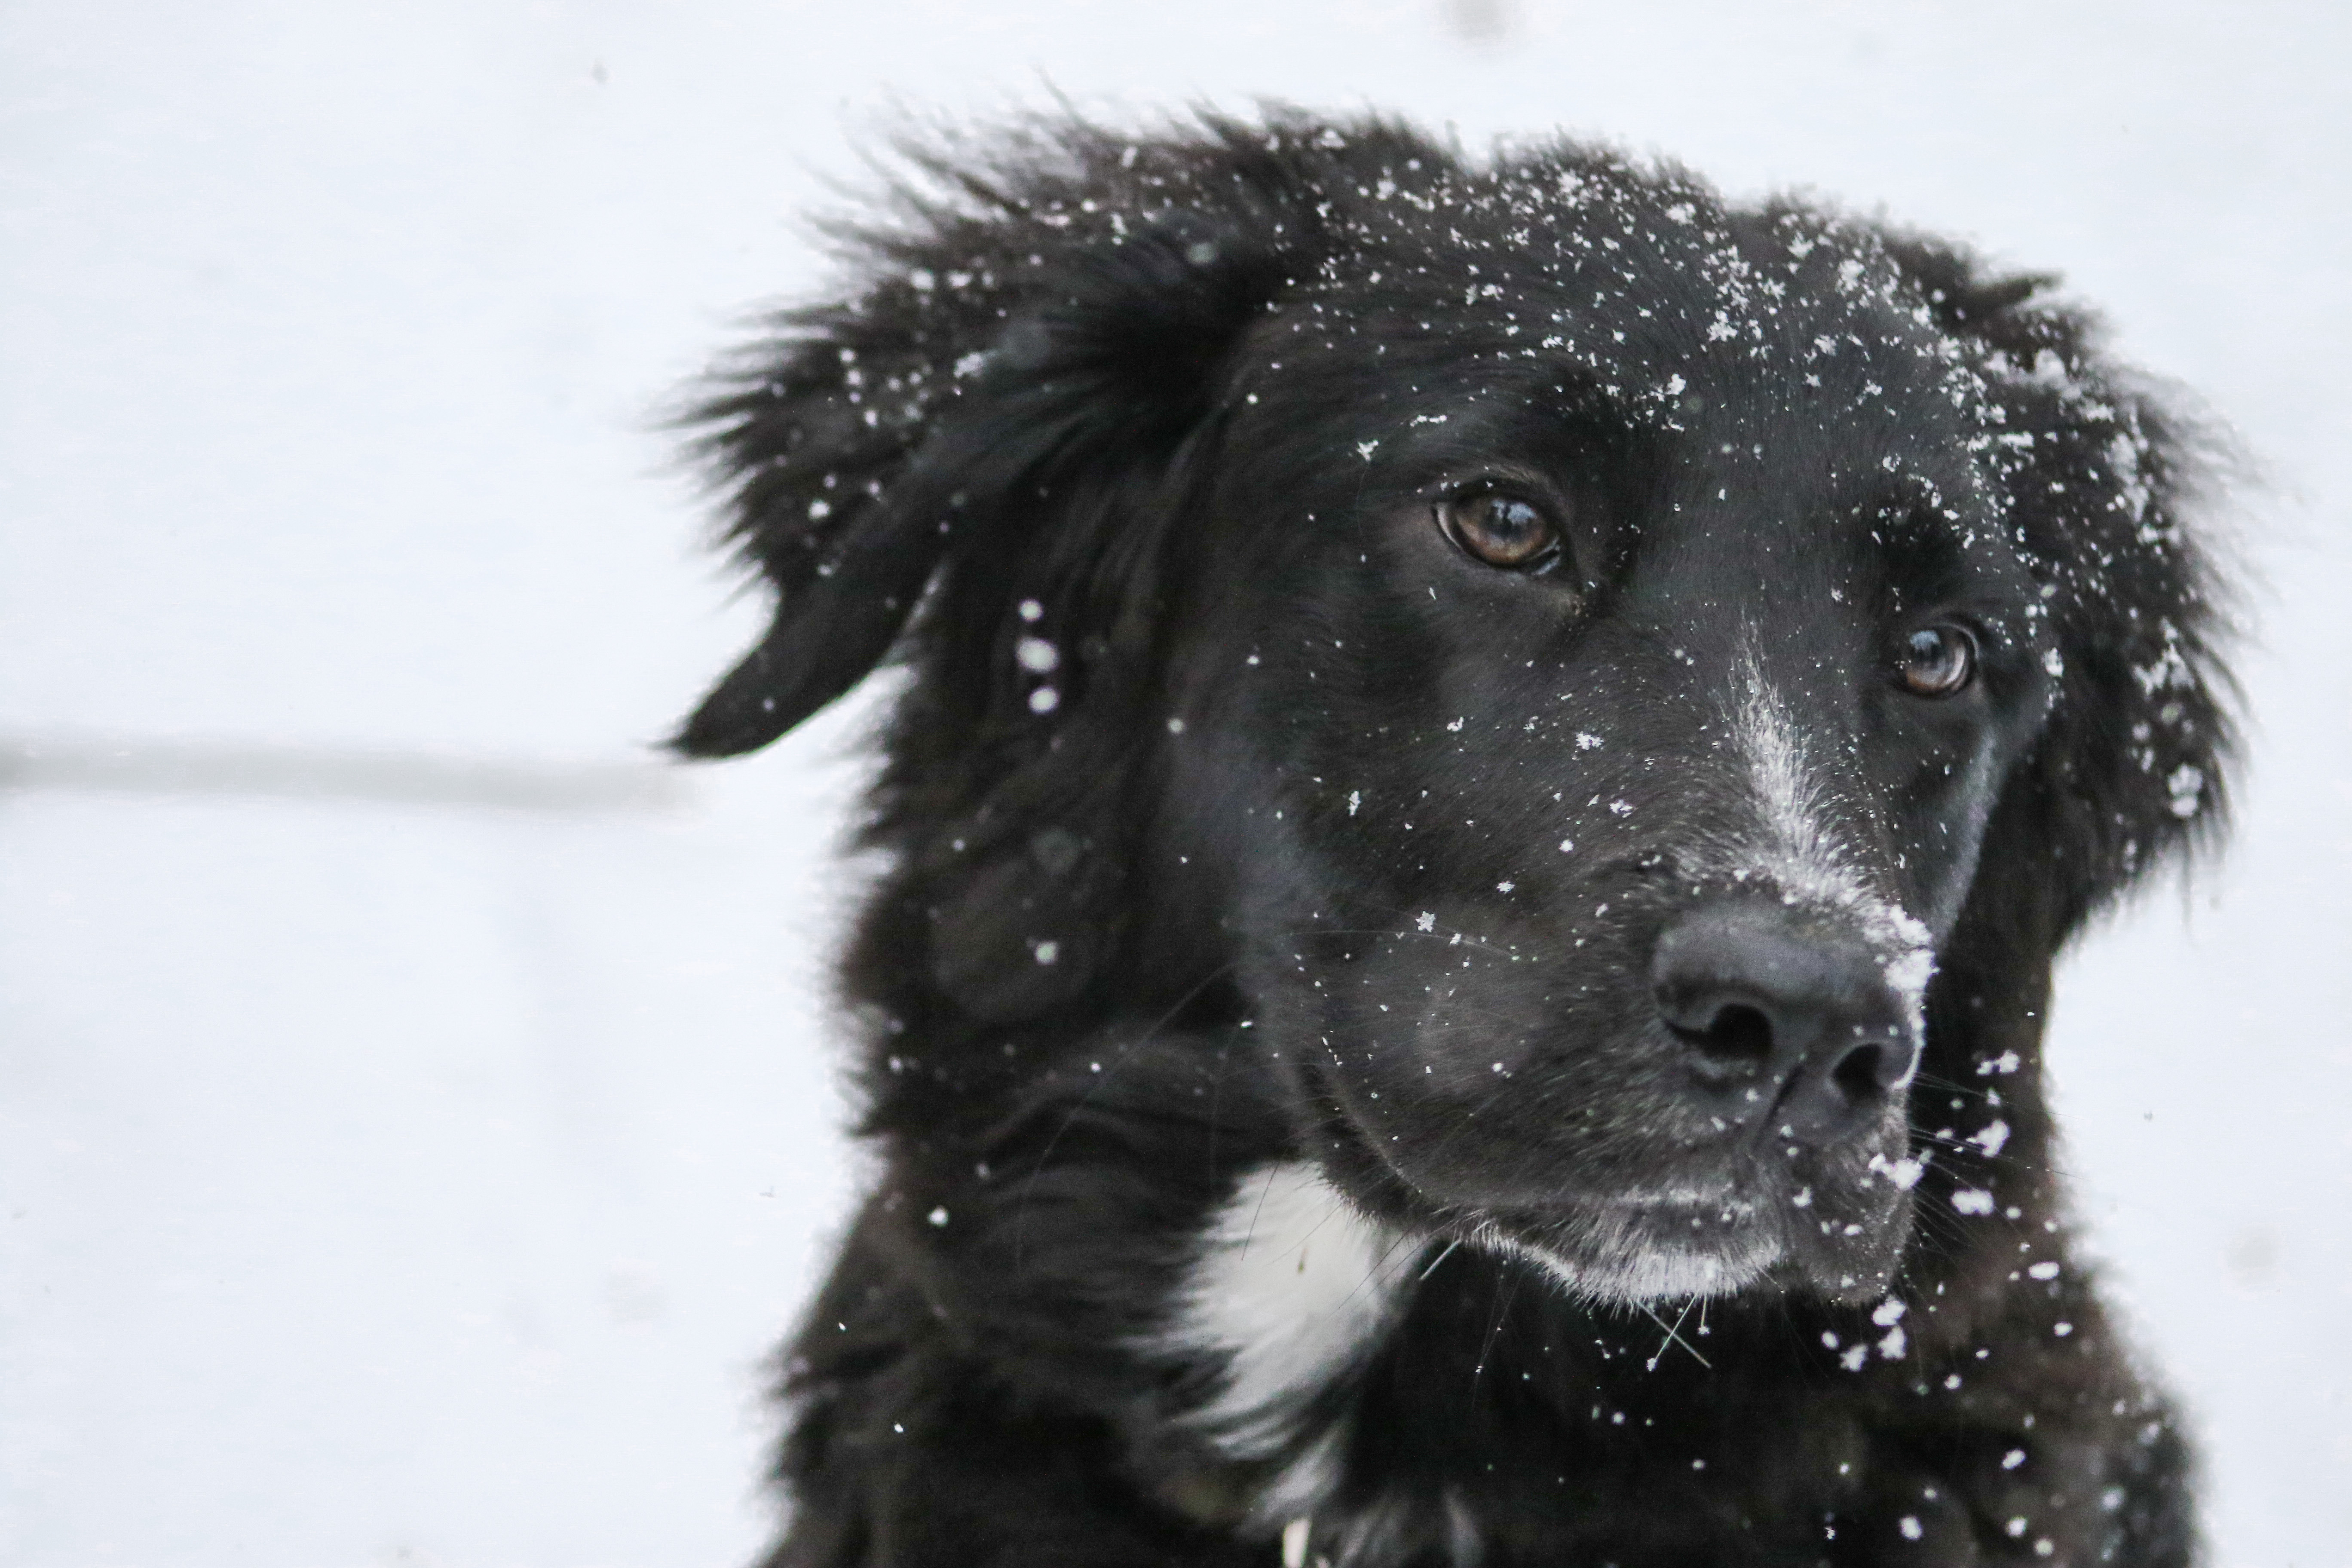
snow, winter, puppy, dog, animal, pet, weather, mammal, black, vertebrate, dog breed, dog like mammal, dog breed group, dog crossbreeds, stabyhoun